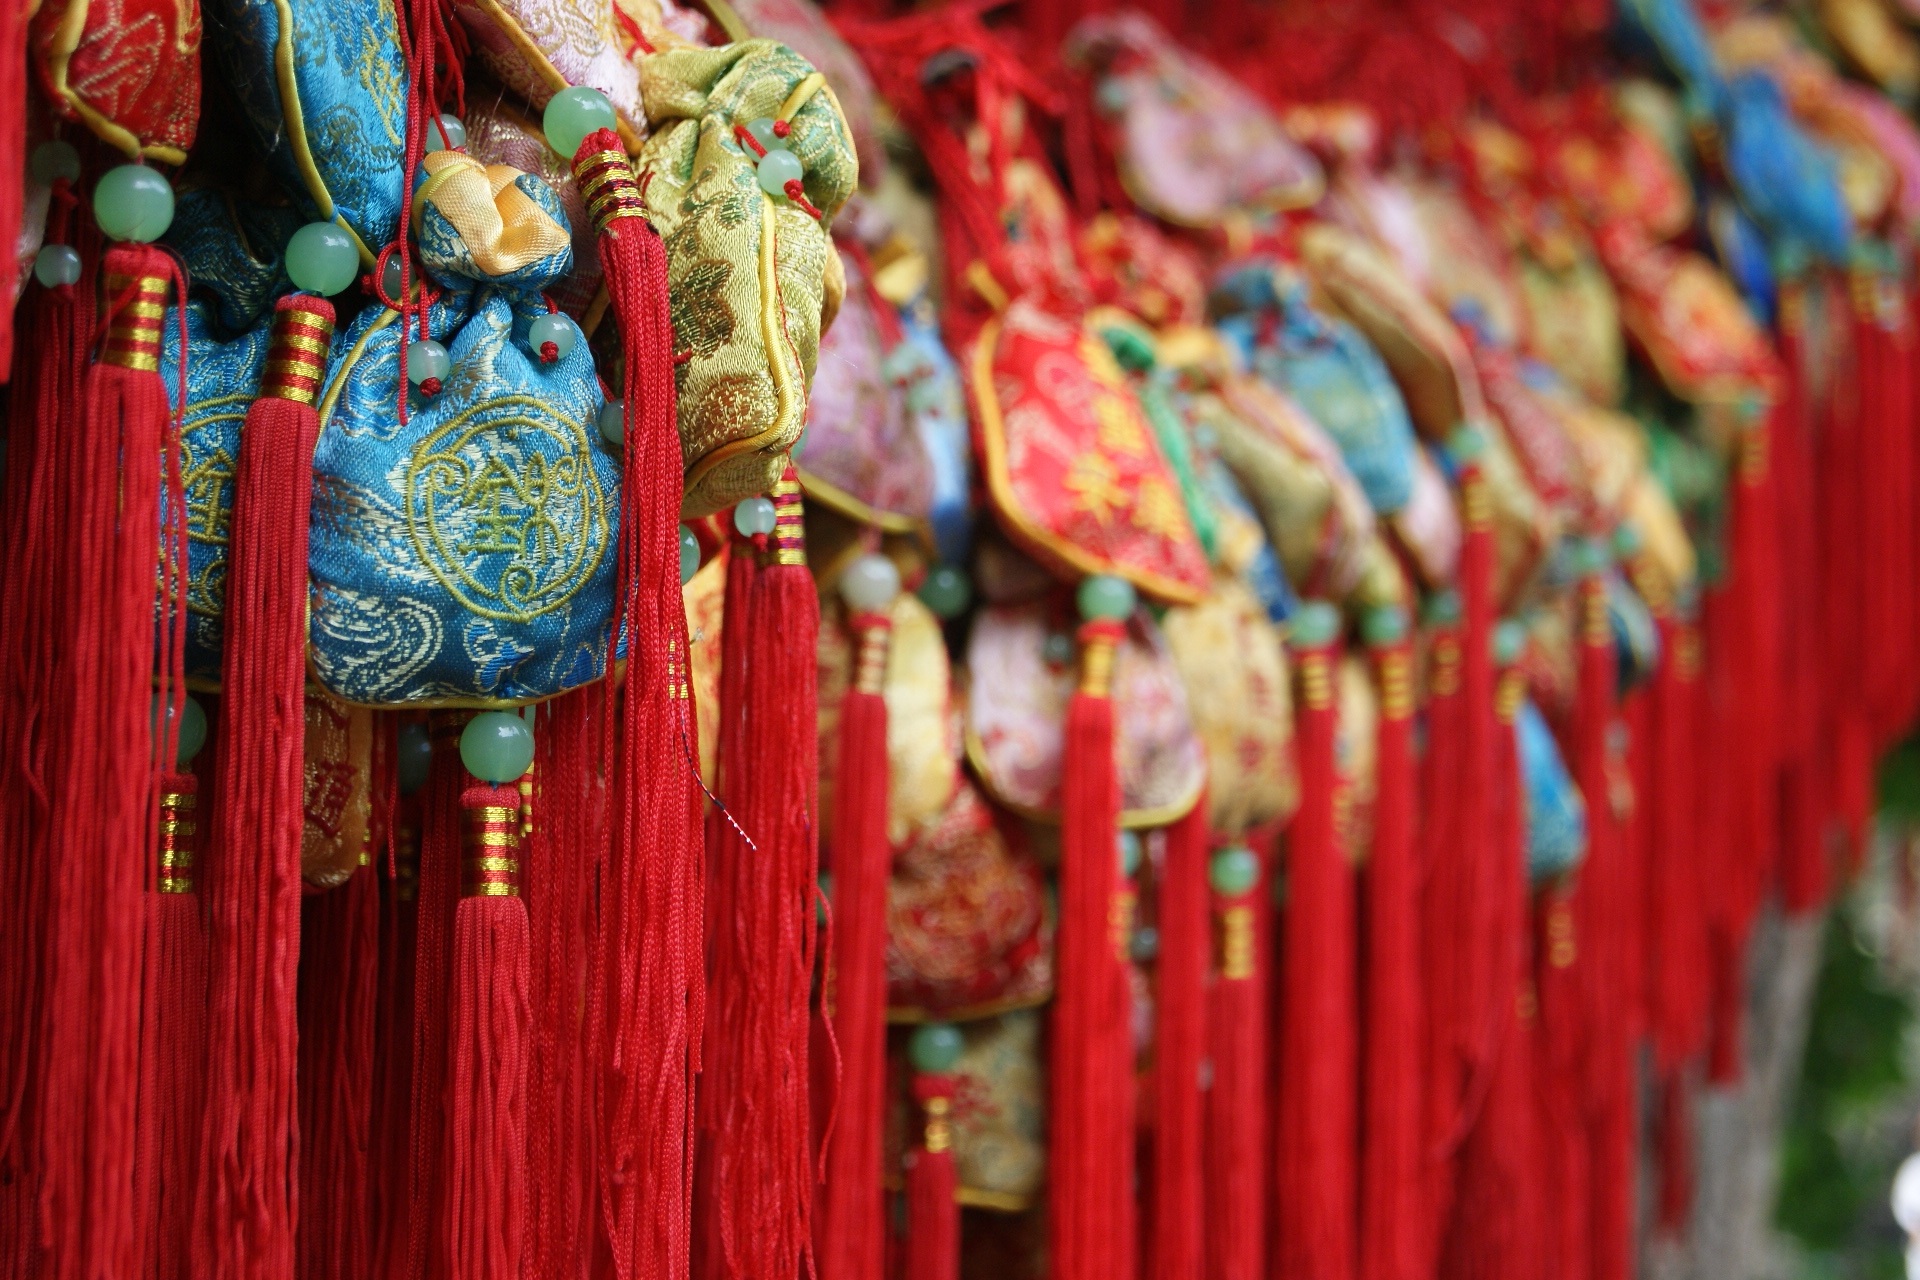
tree, people, old, wish, red, symbol, color, temple, culture, chengdu, tradition, china, traditional, wish tree, hindu temple